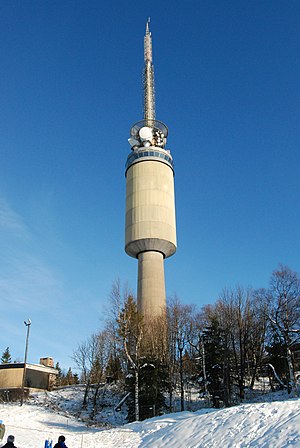
Tryvannstårnet
Tryvannstårnet.
Tryvannstårnet er et 118 meter højt fjernsynstårn i Oslo. Tårnet er bygget 529 meter over havet nær Tryvann. Det blev bygget i 1962 for at sende radio- og tv-signaler til omformere i hele Norge. Efter at udsendelsen af FM-signaler ophørte i 2017 har det imidlertid ikke længere har nogen praktisk funktion. Tårnet ejes af Oslo kommune men blev drevet af det Telenor-ejede Norkring indtil 2017.